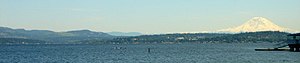
Lake Washington
Udsigten mod sydøst mod Mercer Island og Mount Rainier i baggrunden.
Lake Washington er en amerikansk sø beliggende øst for byen Seattle. Vest for Lake Washington ligger byerne Bellevue, Kirkland og Redmond, som det er muligt at køre til via broer over Lake Washington. Søen har også huset en større base for undervandsbåde, som har kunnet sejle ud i Puget Sound via en kanal, som deler Seattle tværs over og derfra videre ud i selve Stillehavet. Samtidig har basen ligget godt beskyttet, da det er den eneste vej ind og ud. Basen er i dag rekreativt område for indbyggerne i Seattle, hvor det blandt andet er muligt at bade i Lake Washington. Men, pas på. Vandet kan godt være iskoldt, da det kommer direkte som smeltevand om sommeren fra de nærliggende bjergkæder, Cascades.